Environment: real
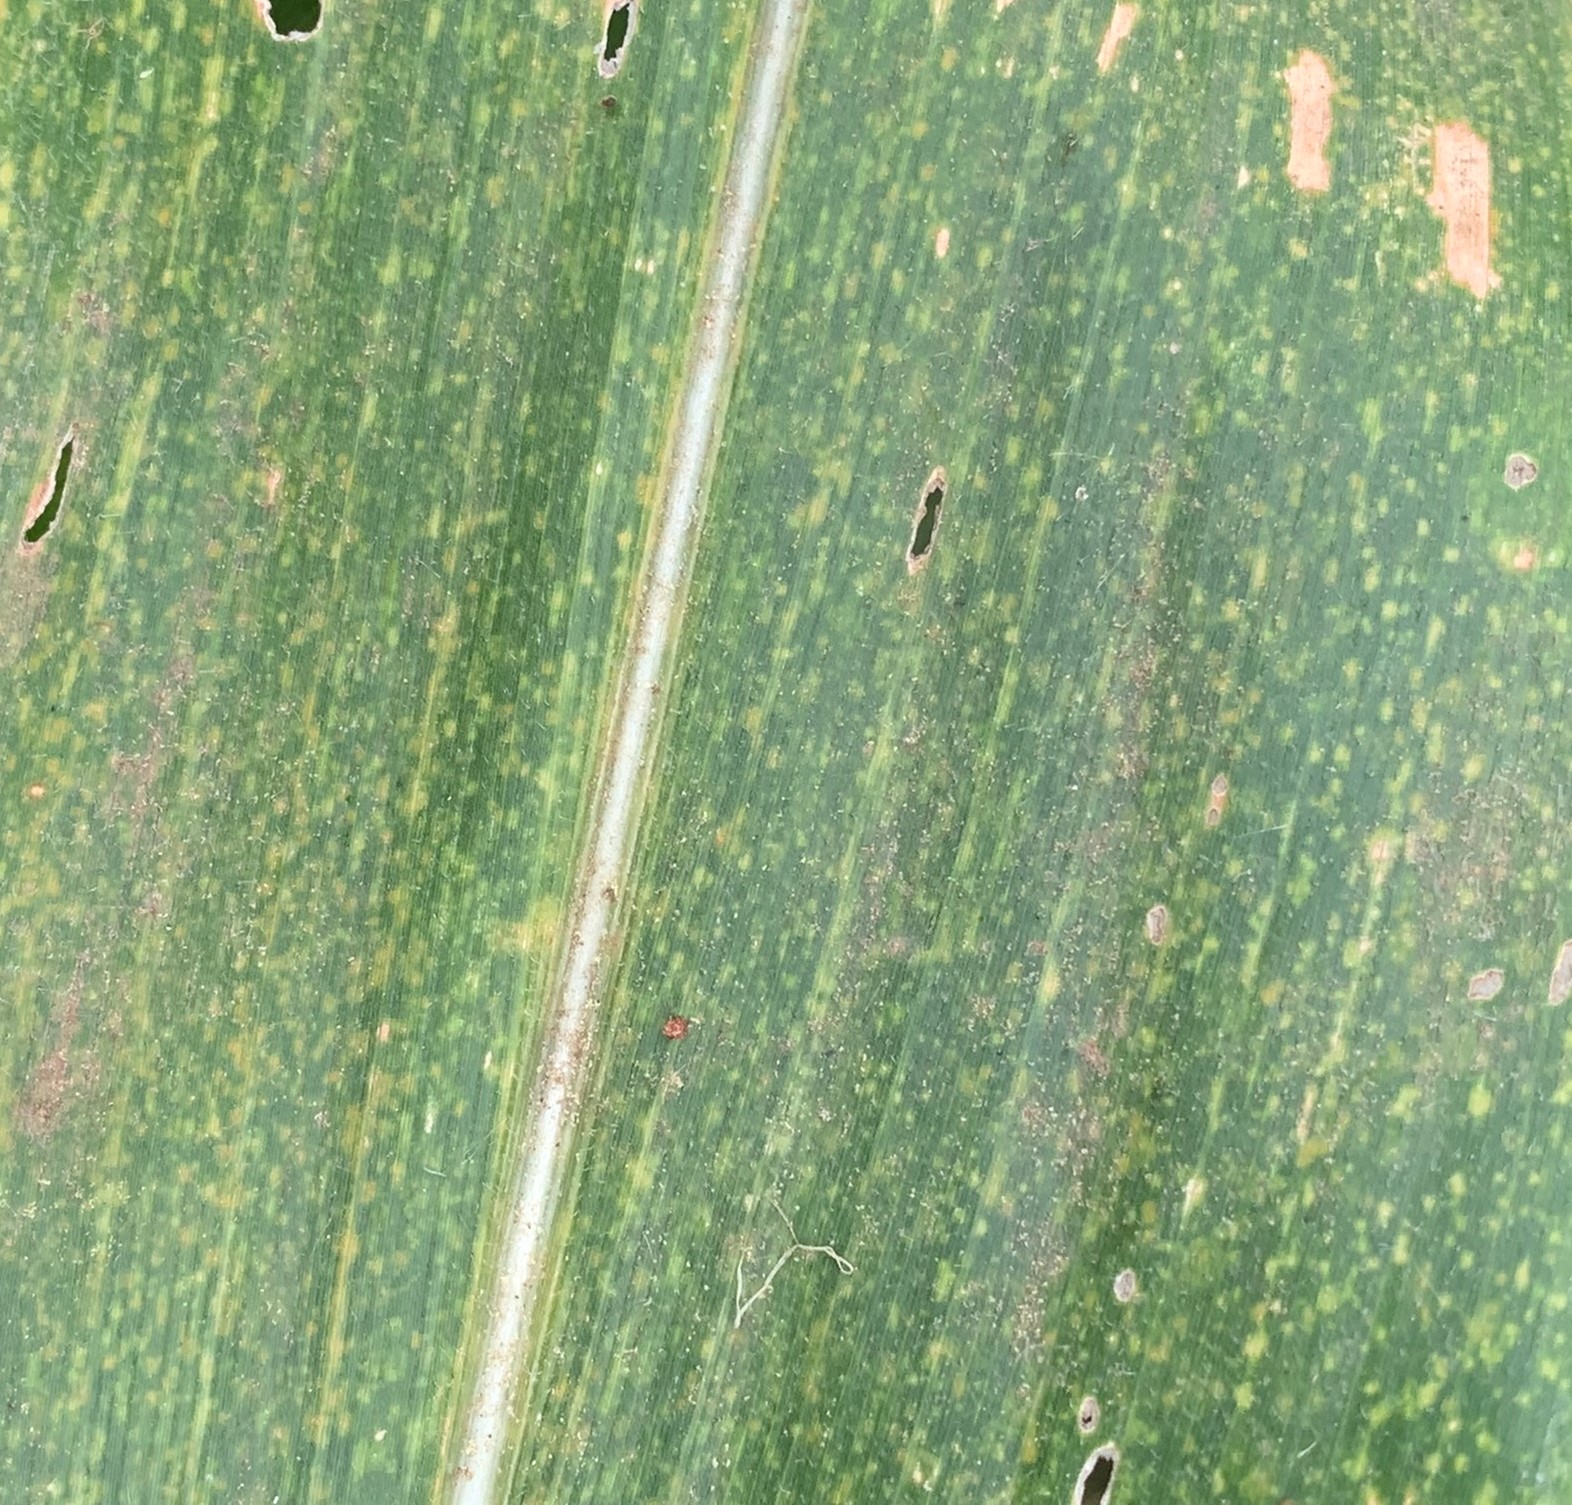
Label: lethal_necrosis